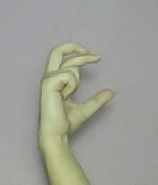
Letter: thal